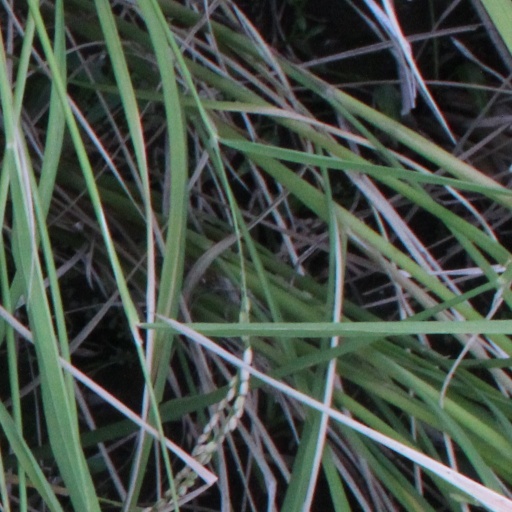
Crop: rice